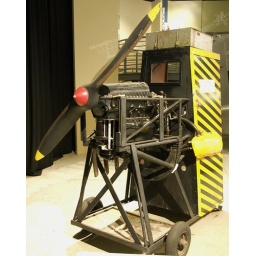
Used to train ground crew in the art of prop starting early raaf aircraft.